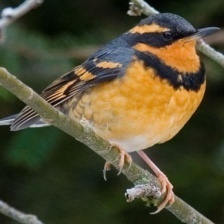
Species: VARIED THRUSH
Scientific name: IXOREUS NAEVIUS